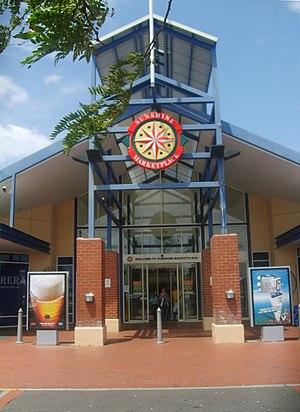
Sunshine est une banlieue de Melbourne, à 12 km à l'ouest de son centre et situé dans la zone du gouvernement local de la ville de Brimbank.